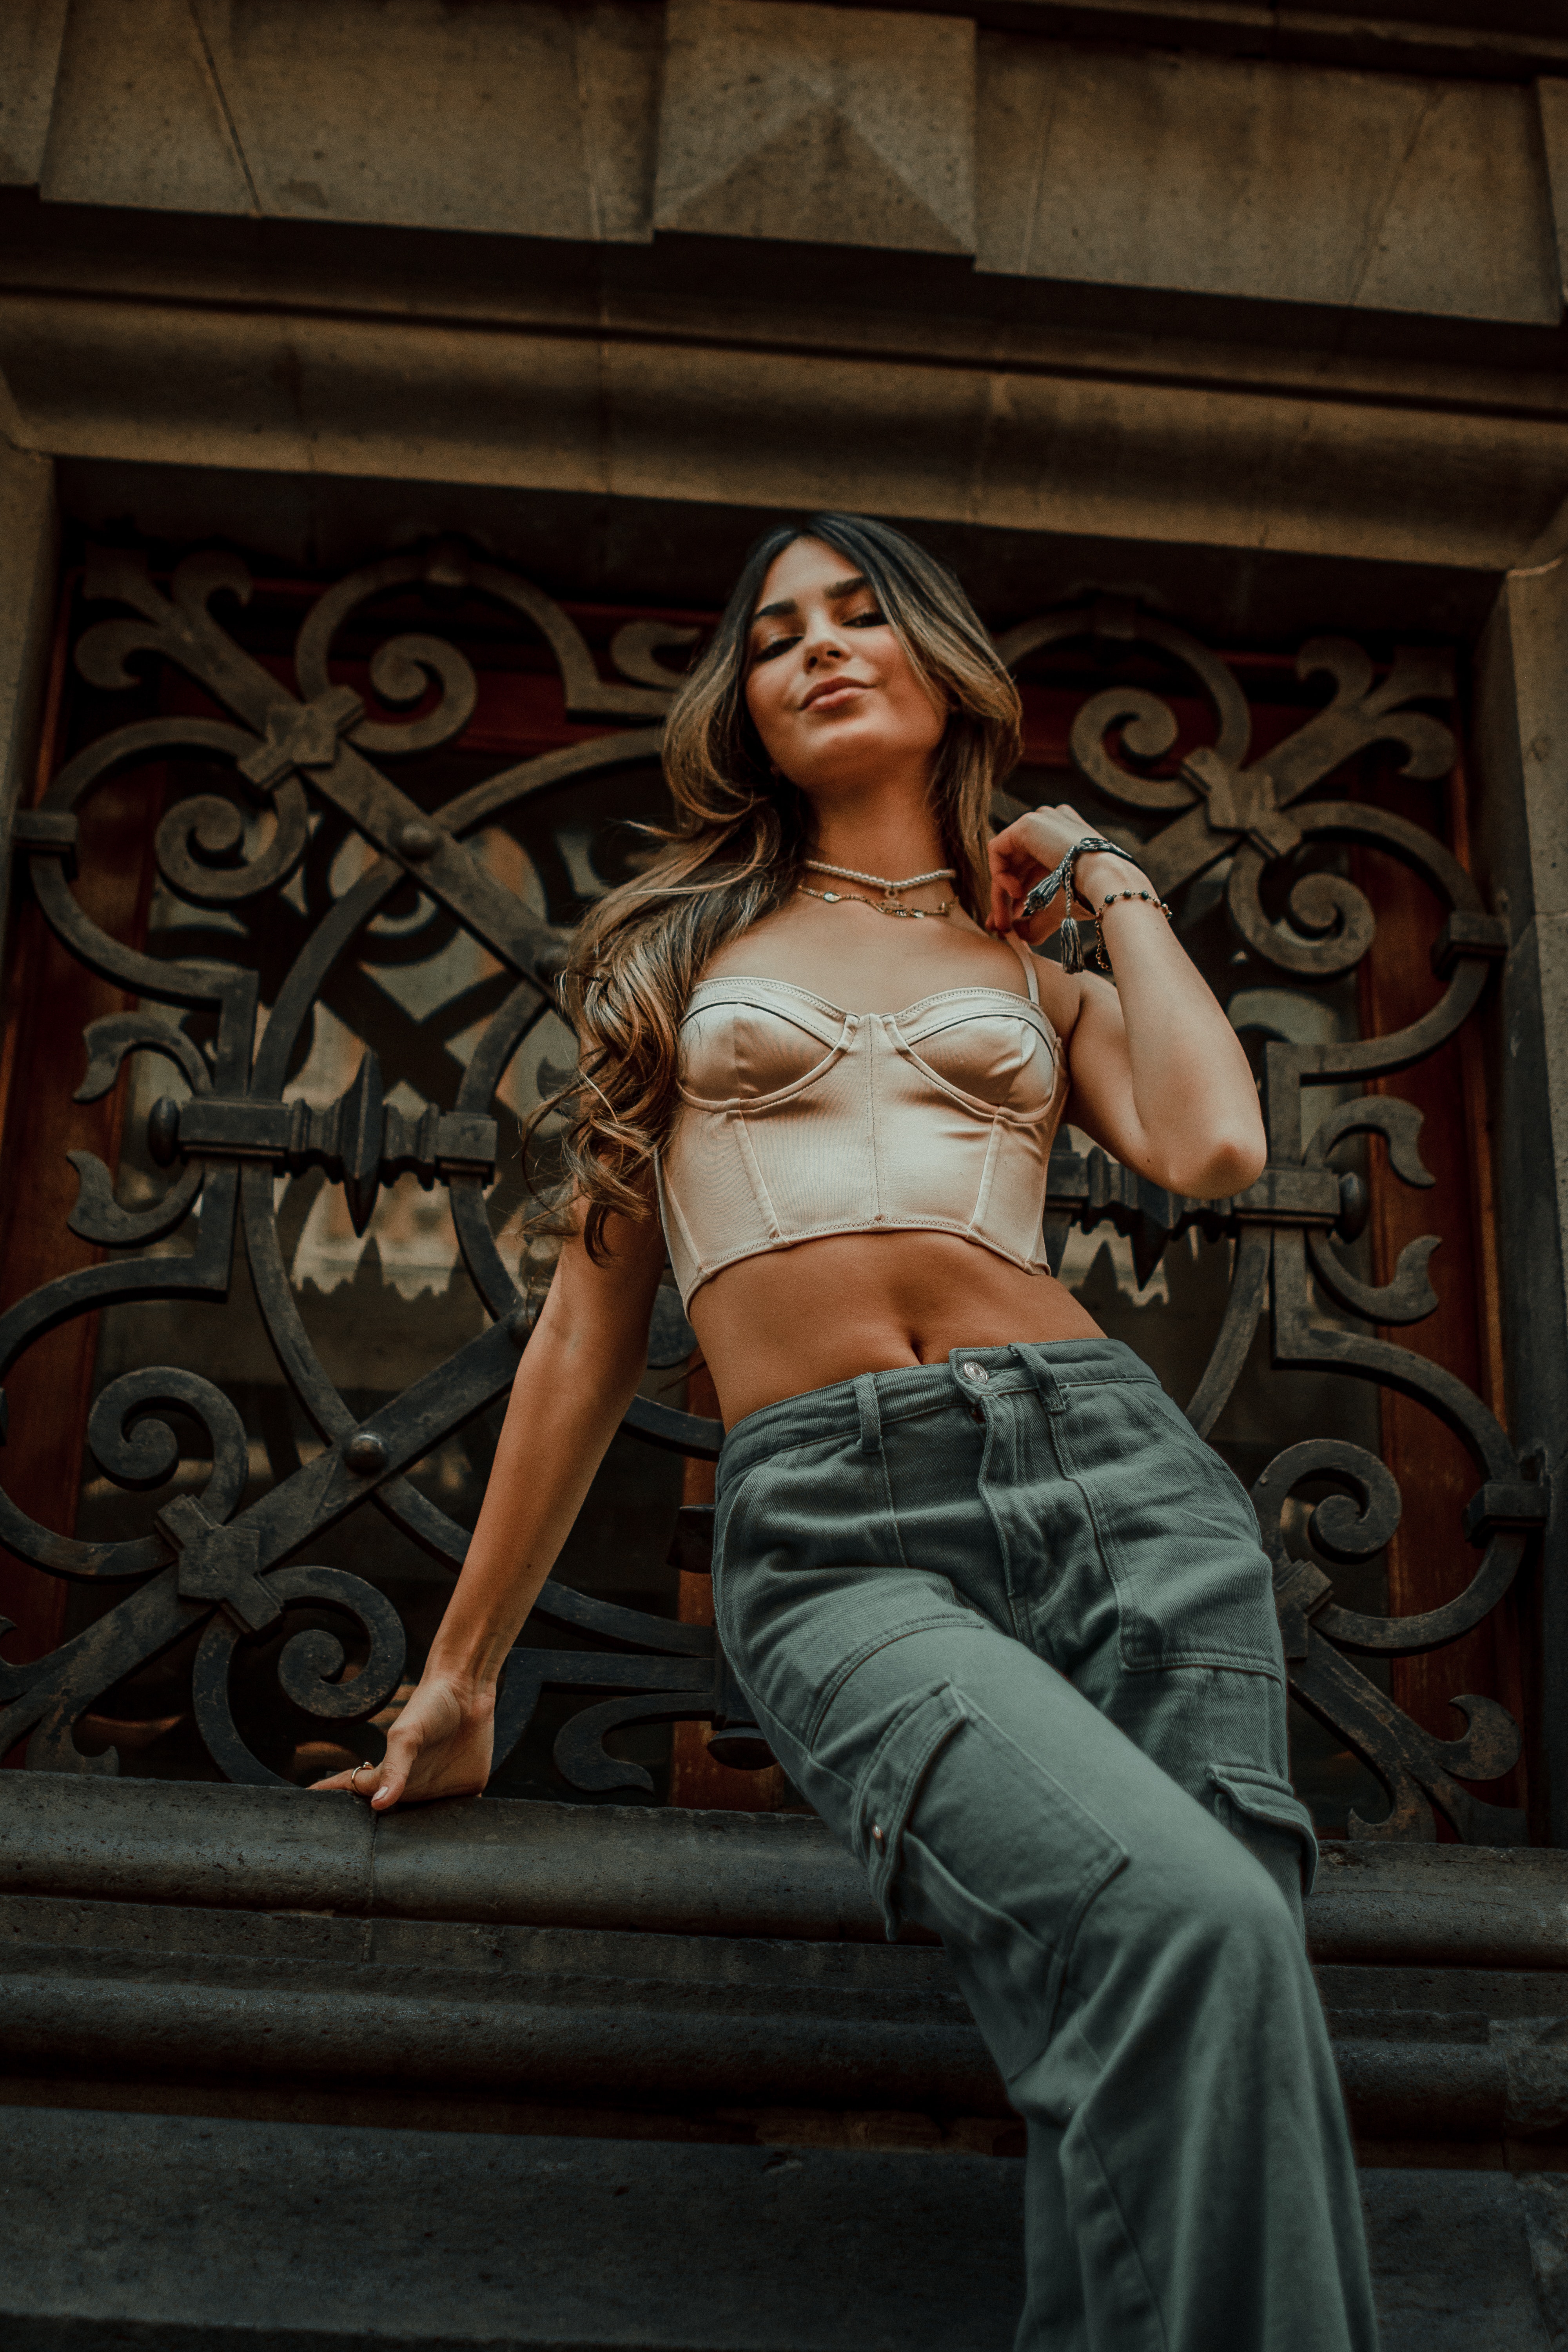
woman, flash photography, waist, thigh, trunk, fashion design, abdomen, brassiere, chest, fashion model, black hair, navel, denim, belt, long hair, human leg, jewellery, event, brown hair, wood, blond, art, sunglasses, leather, sitting, art model, top, fetish model, costume, knee, photo shoot, darkness, necklace, model